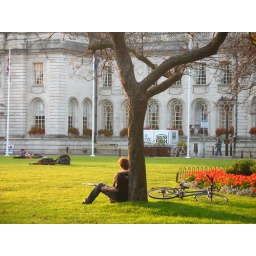
boy under tree sitting in front of city hall